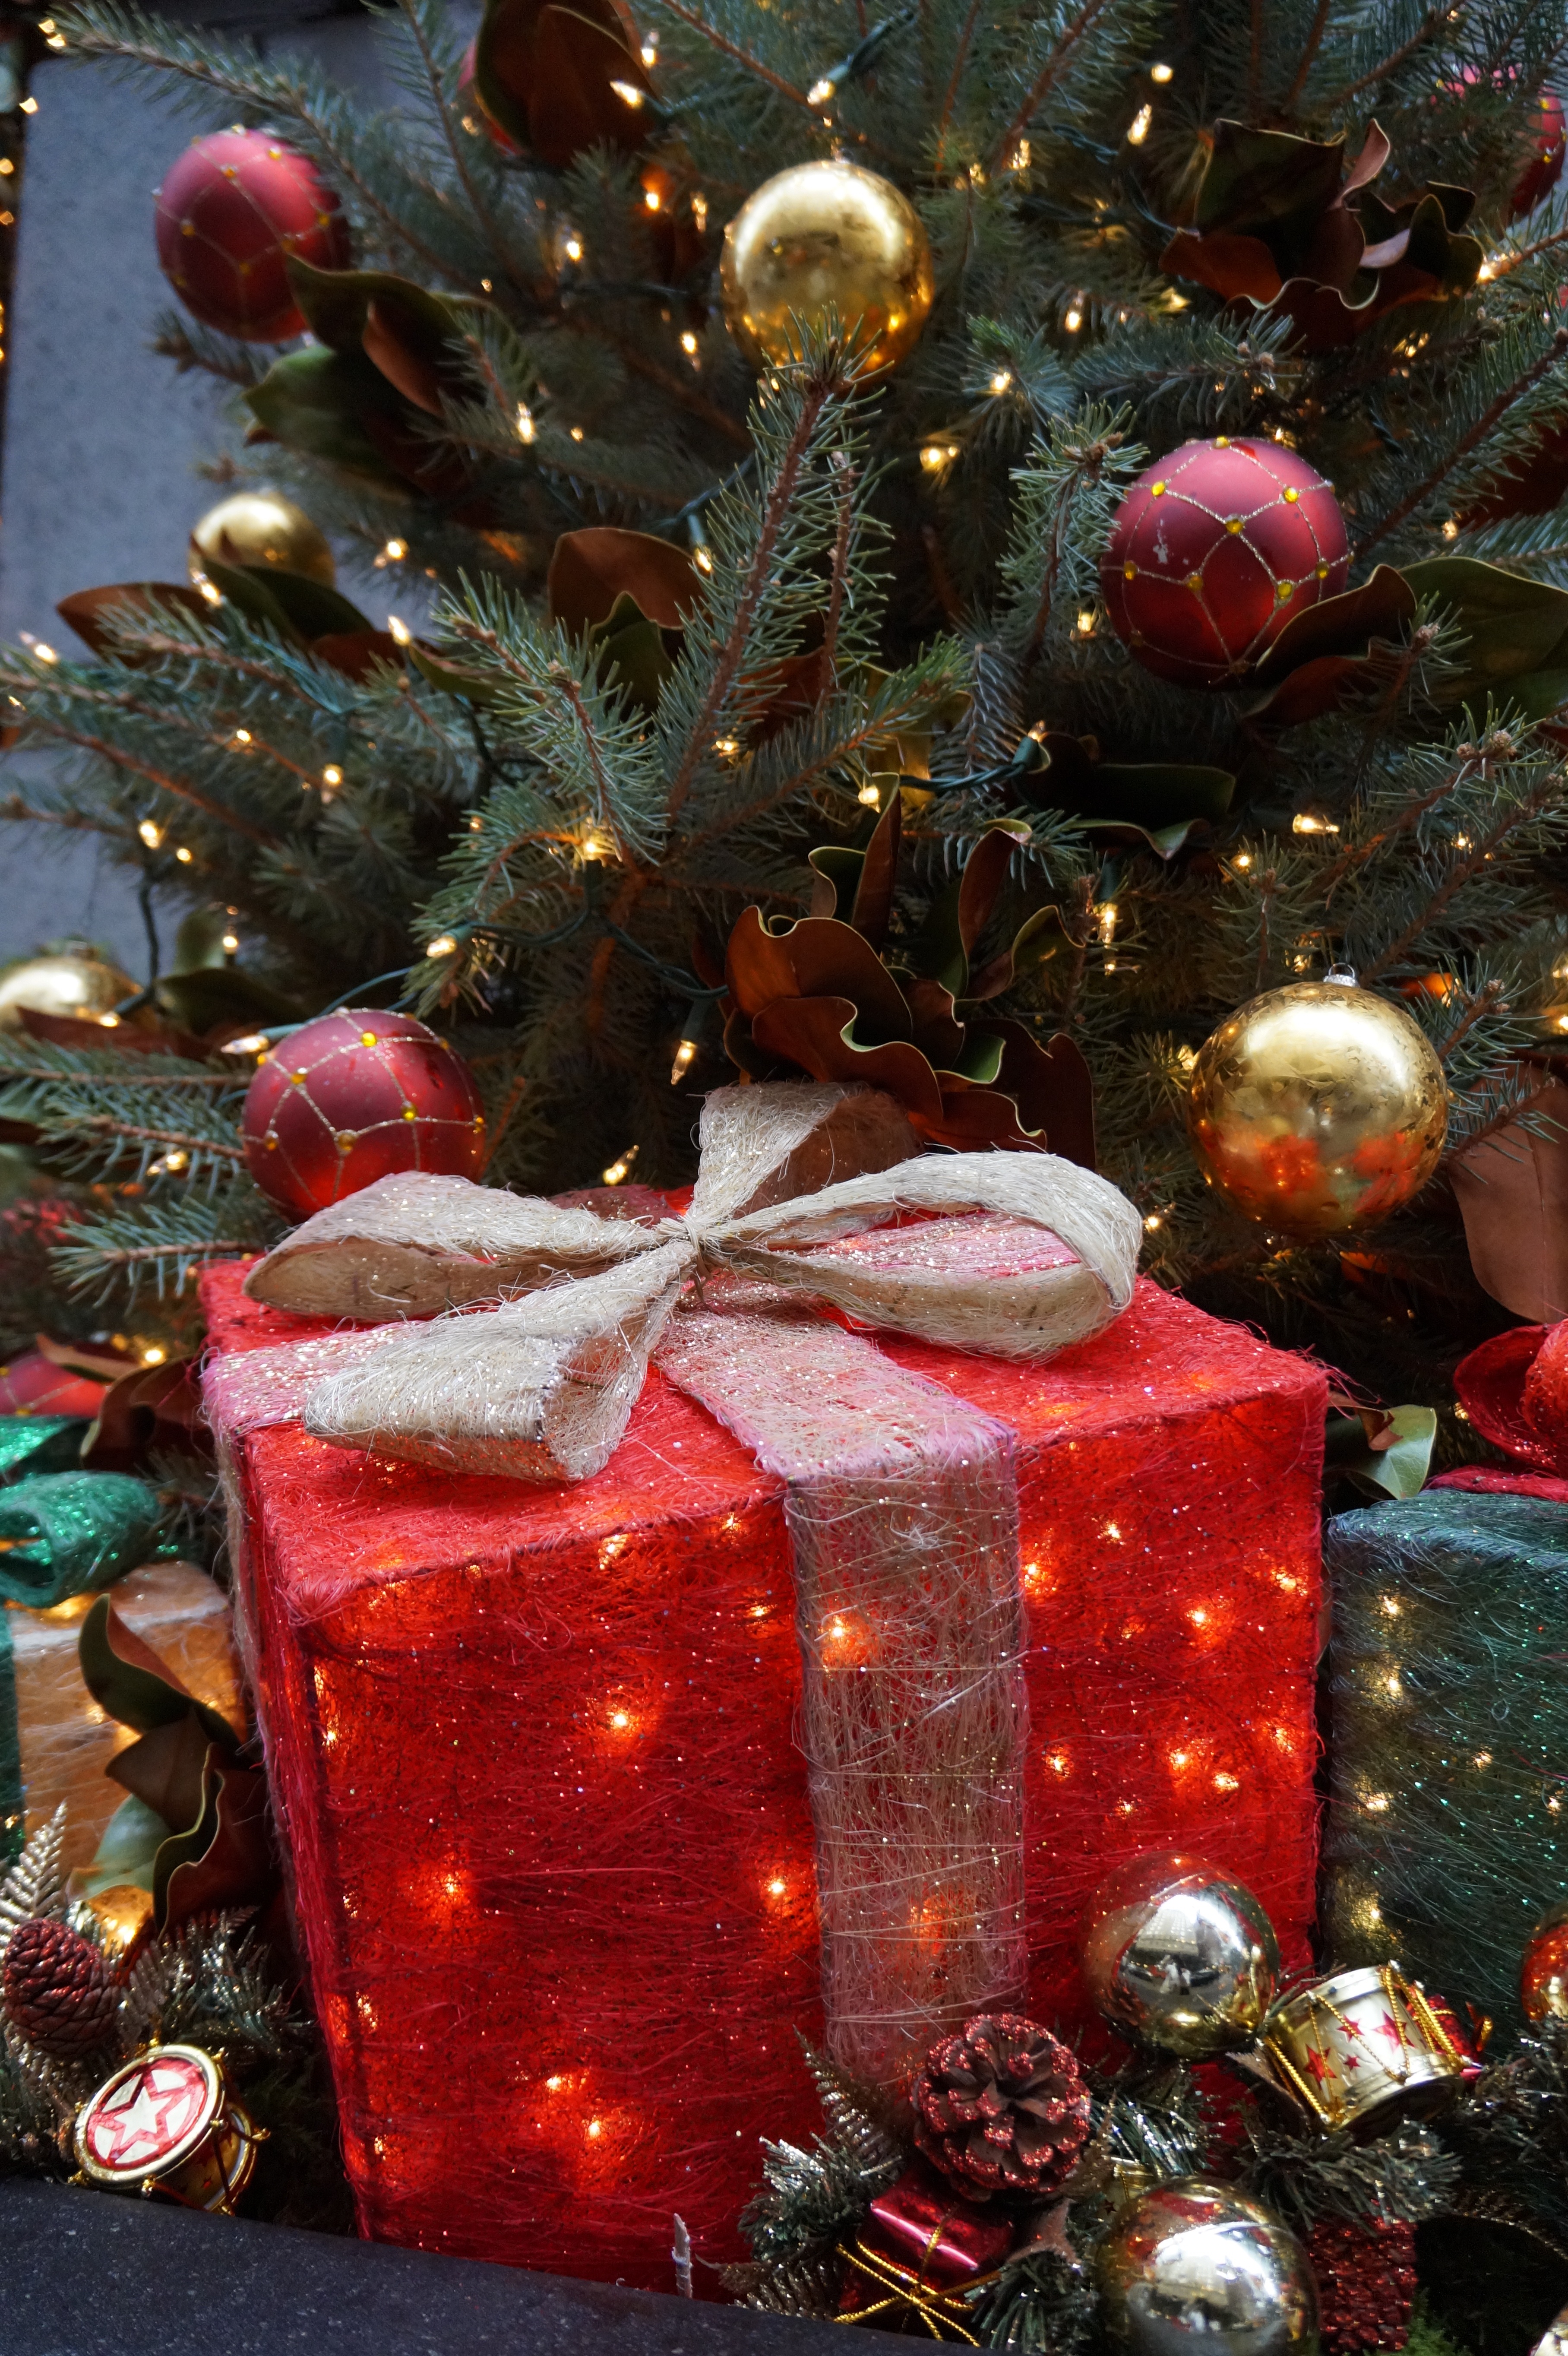
tree, winter, new york, red, holiday, christmas, christmas tree, christmas decoration, gifts, event